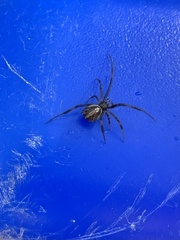
Species: Lactrodectus_hesperus